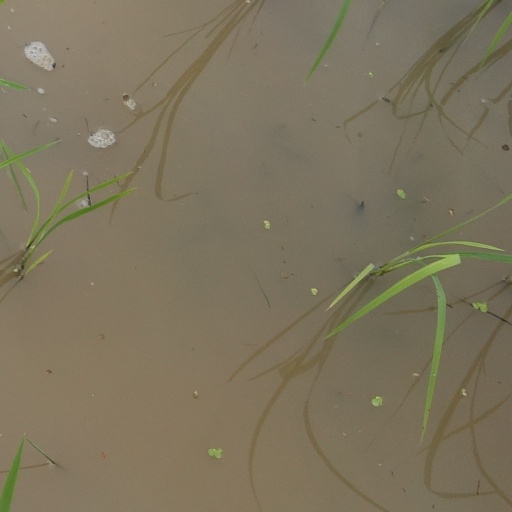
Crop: rice